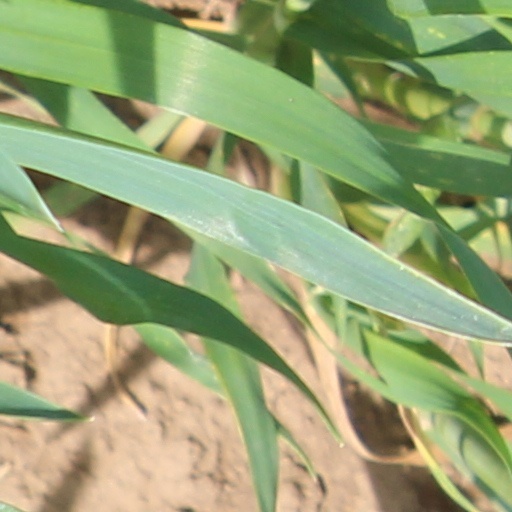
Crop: wheat